Fernando Zampedri

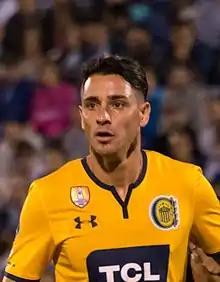
Zampedri with Rosario Central in 2019

Fernando Matías Zampedri (born 14 February 1988) is a professional footballer who plays for Universidad Católica. Born in Argentina, he plays for the Chile national team.